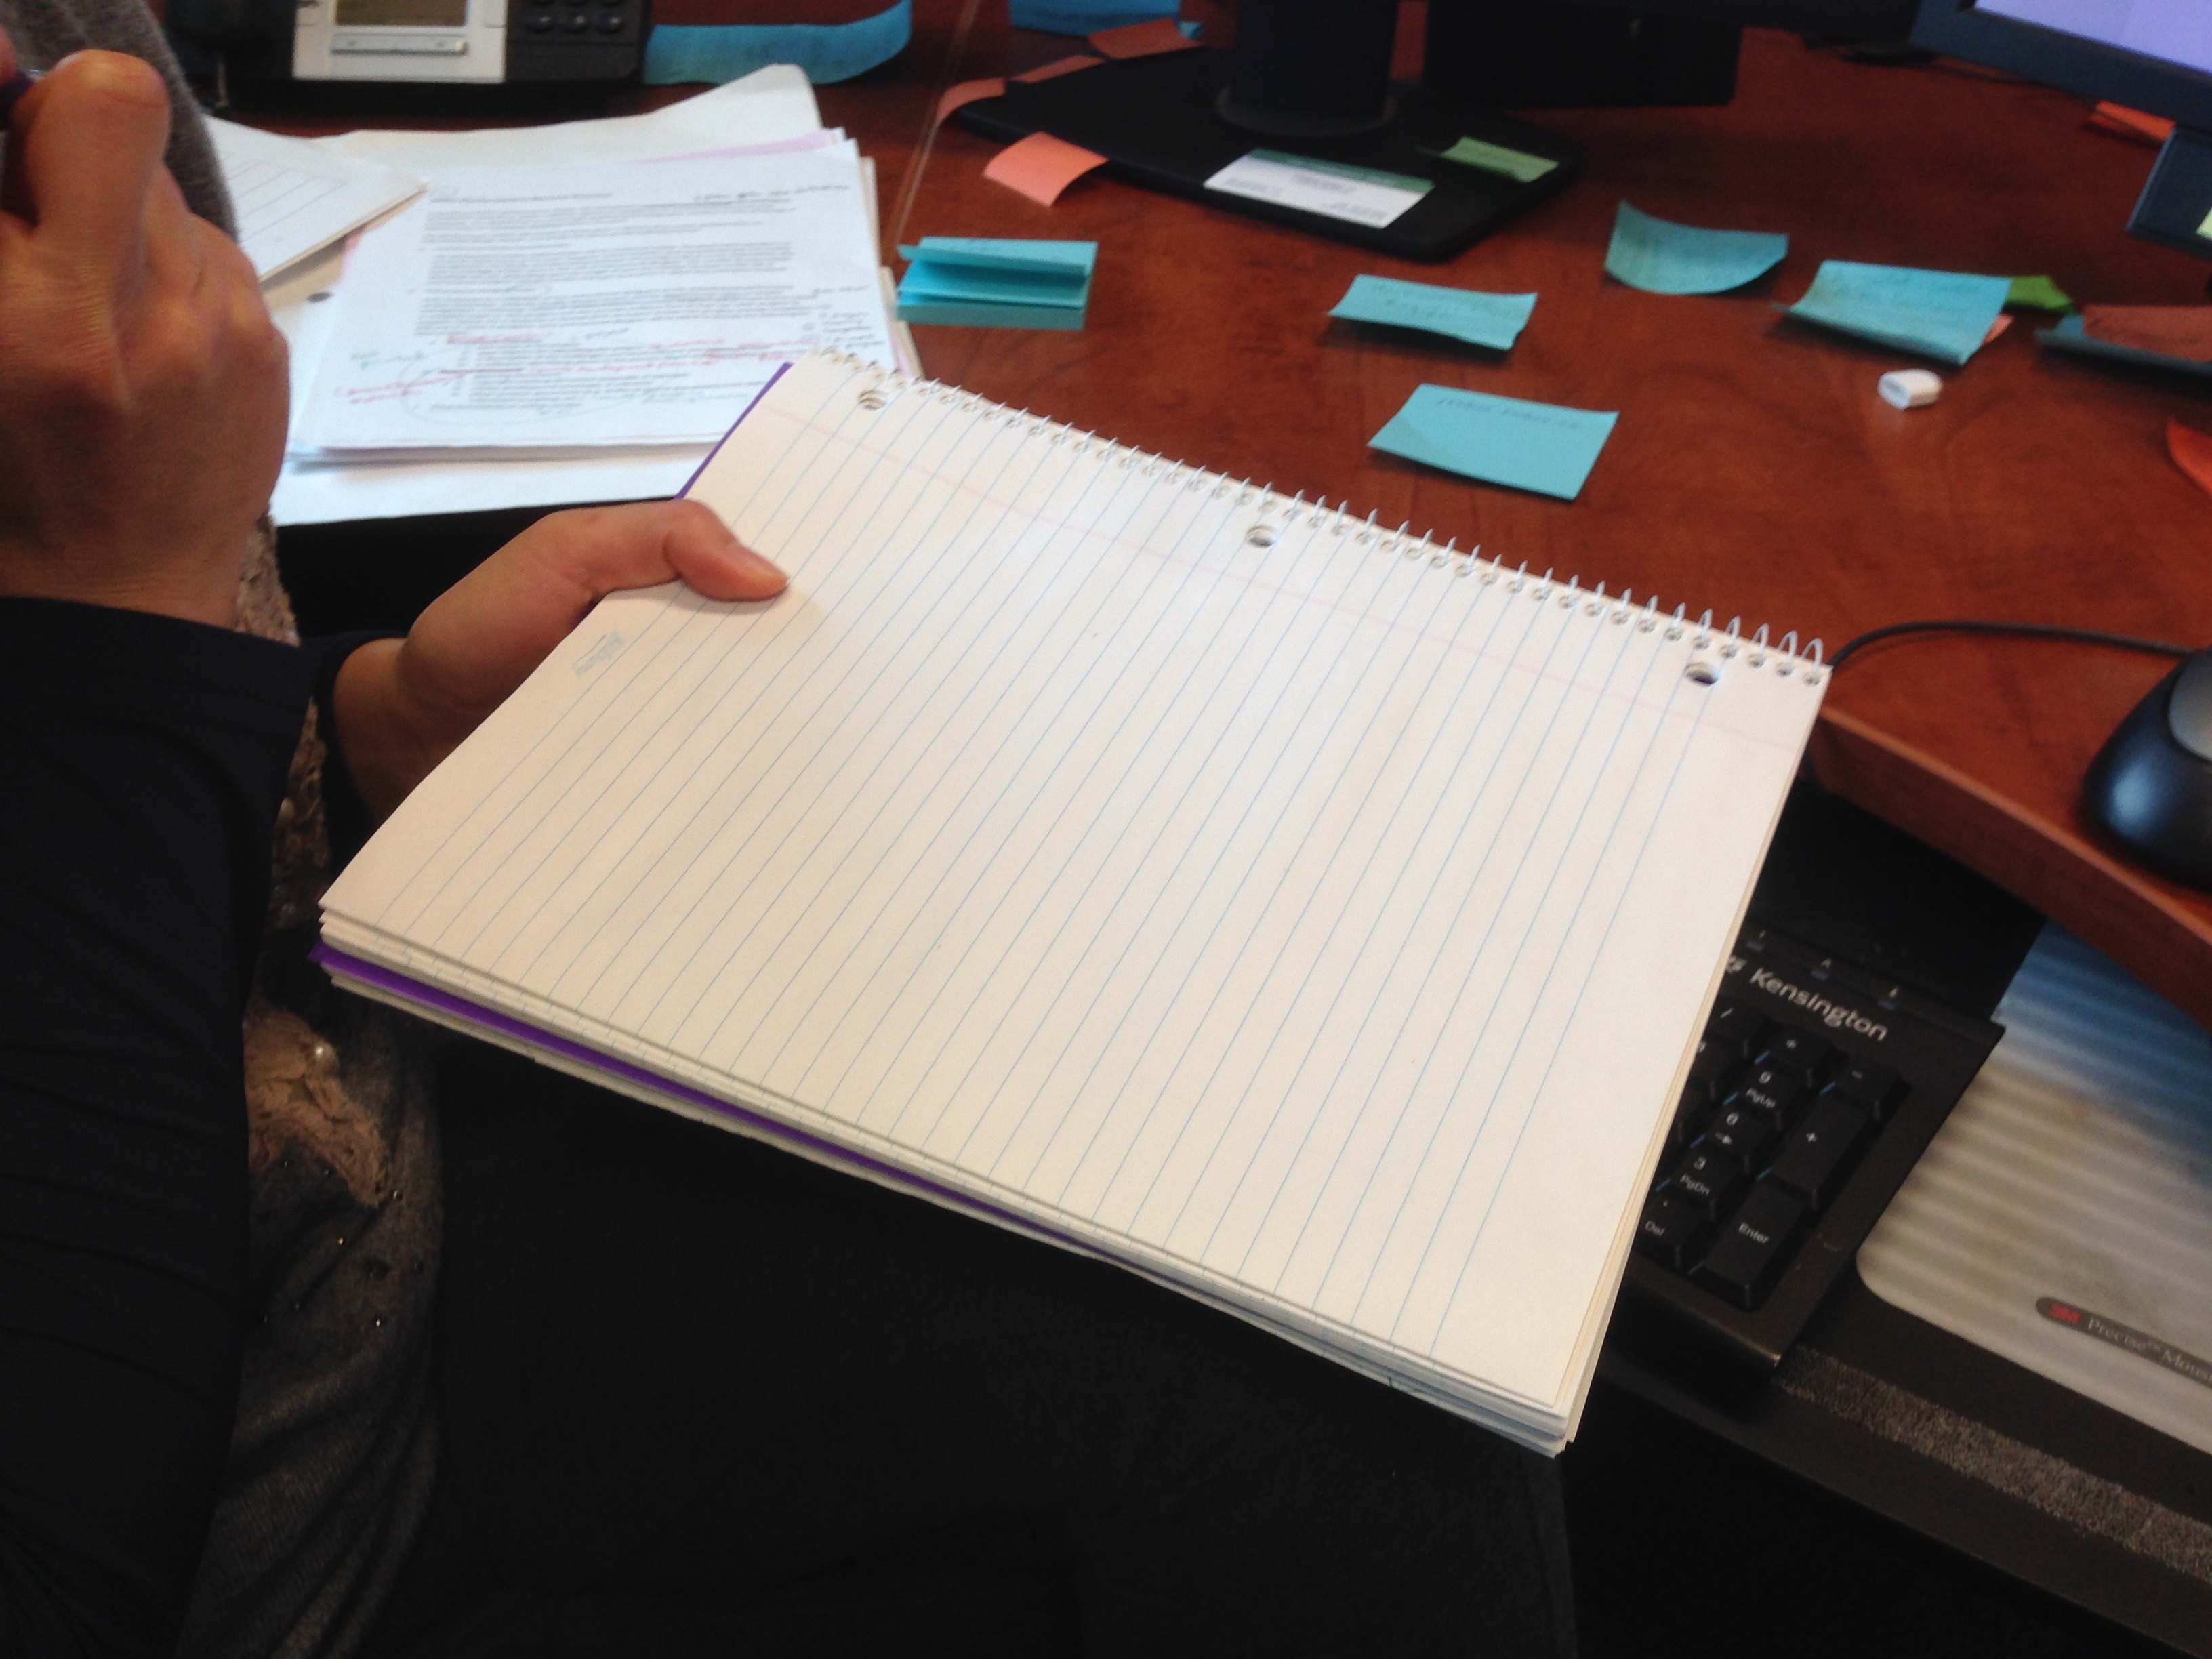
writing, art, design